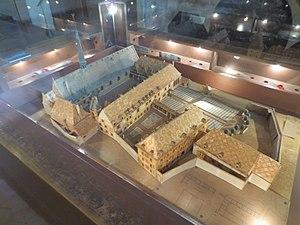
Salle Saint Nicolas Hôtel-Dieu de Beaune
Les Hospices de Beaune ou Hôtel-Dieu de Beaune est un Hôtel-Dieu / Hospices de style gothique flamboyant avec toiture en tuile vernissée de Bourgogne, fondé au XVᵉ siècle par le chancelier des ducs de Bourgogne Nicolas Rolin et son épouse Guigone de Salins, à Beaune en Bourgogne. Il est un des plus célèbres du monde, tant par sa fastueuse et remarquable architecture traditionnelle bourguignonne que par son prestigieux domaine viticole bourguignon dont la production est historiquement vendue aux enchères pour financer son fonctionnement, sous le nom de vente des hospices de Beaune. Actif jusque dans les années 1960, classé aux monuments historiques depuis 1862, il est à ce jour un musée d'histoire de la médecine et expose entre autres le polyptyque Le Jugement dernier de Rogier van der Weyden.
Le vignoble de Bourgogne est un vignoble français situé en Bourgogne-Franche-Comté dans les départements de l'Yonne, de la Côte-d'Or et de Saône-et-Loire. Il s’étend sur 250 km de longueur du nord de Chablis au sud du Mâconnais.